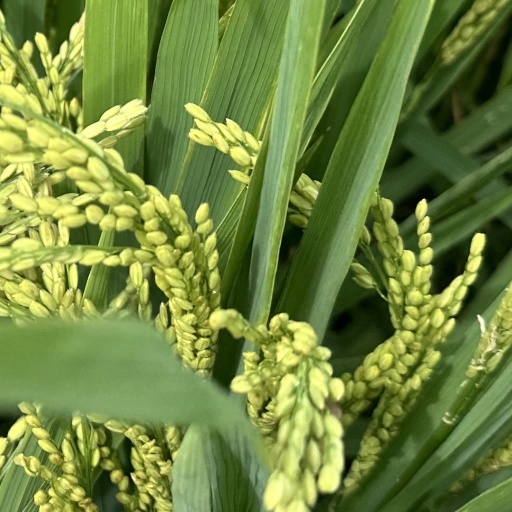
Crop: rice